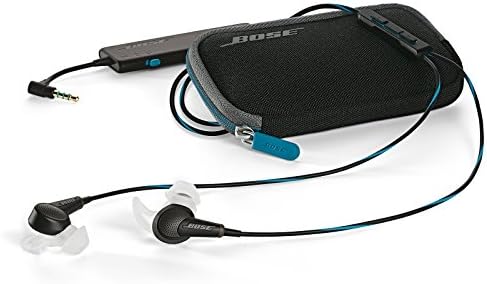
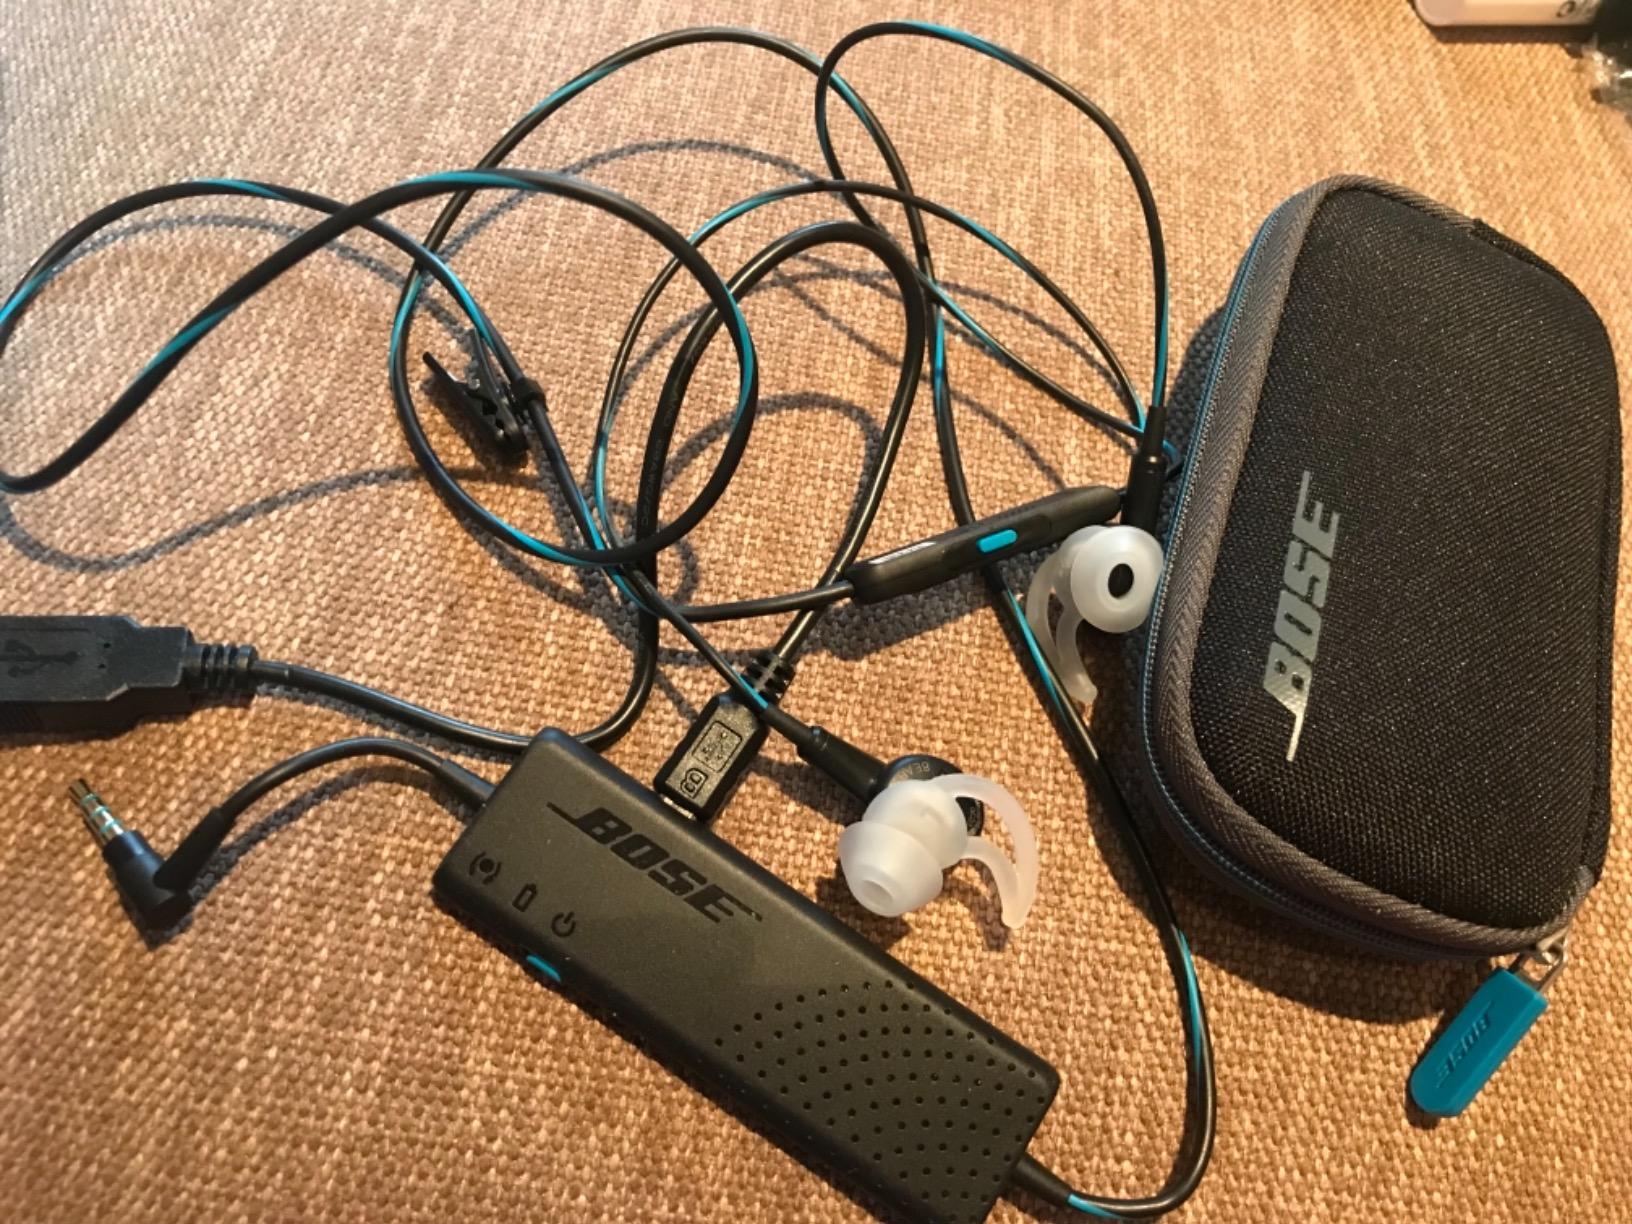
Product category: headphones
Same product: yes